COVID-19 lockdowns in Italy

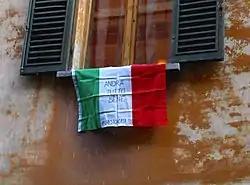
An Italian flag with the slogan ""Andrà tutto bene"" ("Everything will be alright")

In the initial quarantine, a special radio station ("Radio Zona Rossa", or "Radio Red Zone") was set up for residents of the Codogno quarantine area, broadcasting updates on the quarantine situation, interviews with authorities, and government information. Catholic sermons were also broadcast through the radio.